Micah Johnson (journalist)

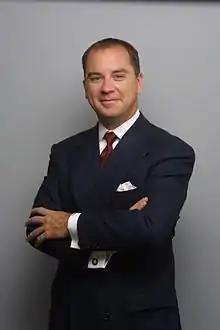

Micah Johnson (born July 23 in Pittsburgh, Pennsylvania) is an American broadcast journalist. He is the Chief Executive Officer of Entegy Group - MediaStars Worldwide, headquartered in Phoenix, Arizona. In 1986, Johnson became one of the youngest male anchors at CNN Cable News Network in Atlanta, Georgia. At the network, he anchored Headline News, CNN Radio, and was one of the primary voices of CNN, including Larry King Live.